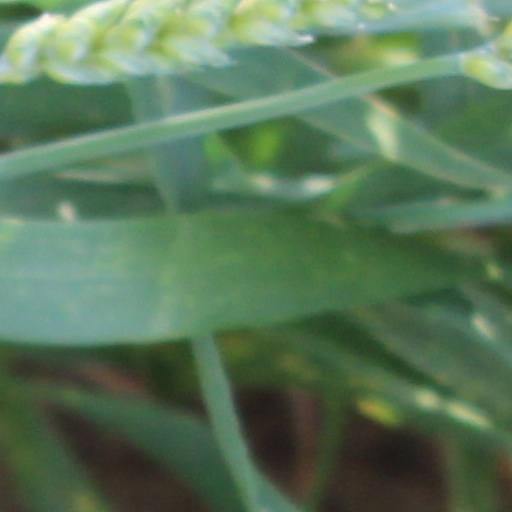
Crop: wheat